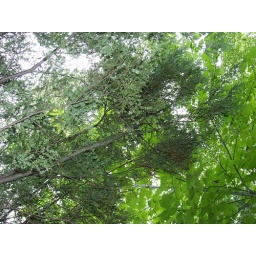
Much of the Wild Garden is under a hardwood forest with furs and spruce trees thrown in for balance.